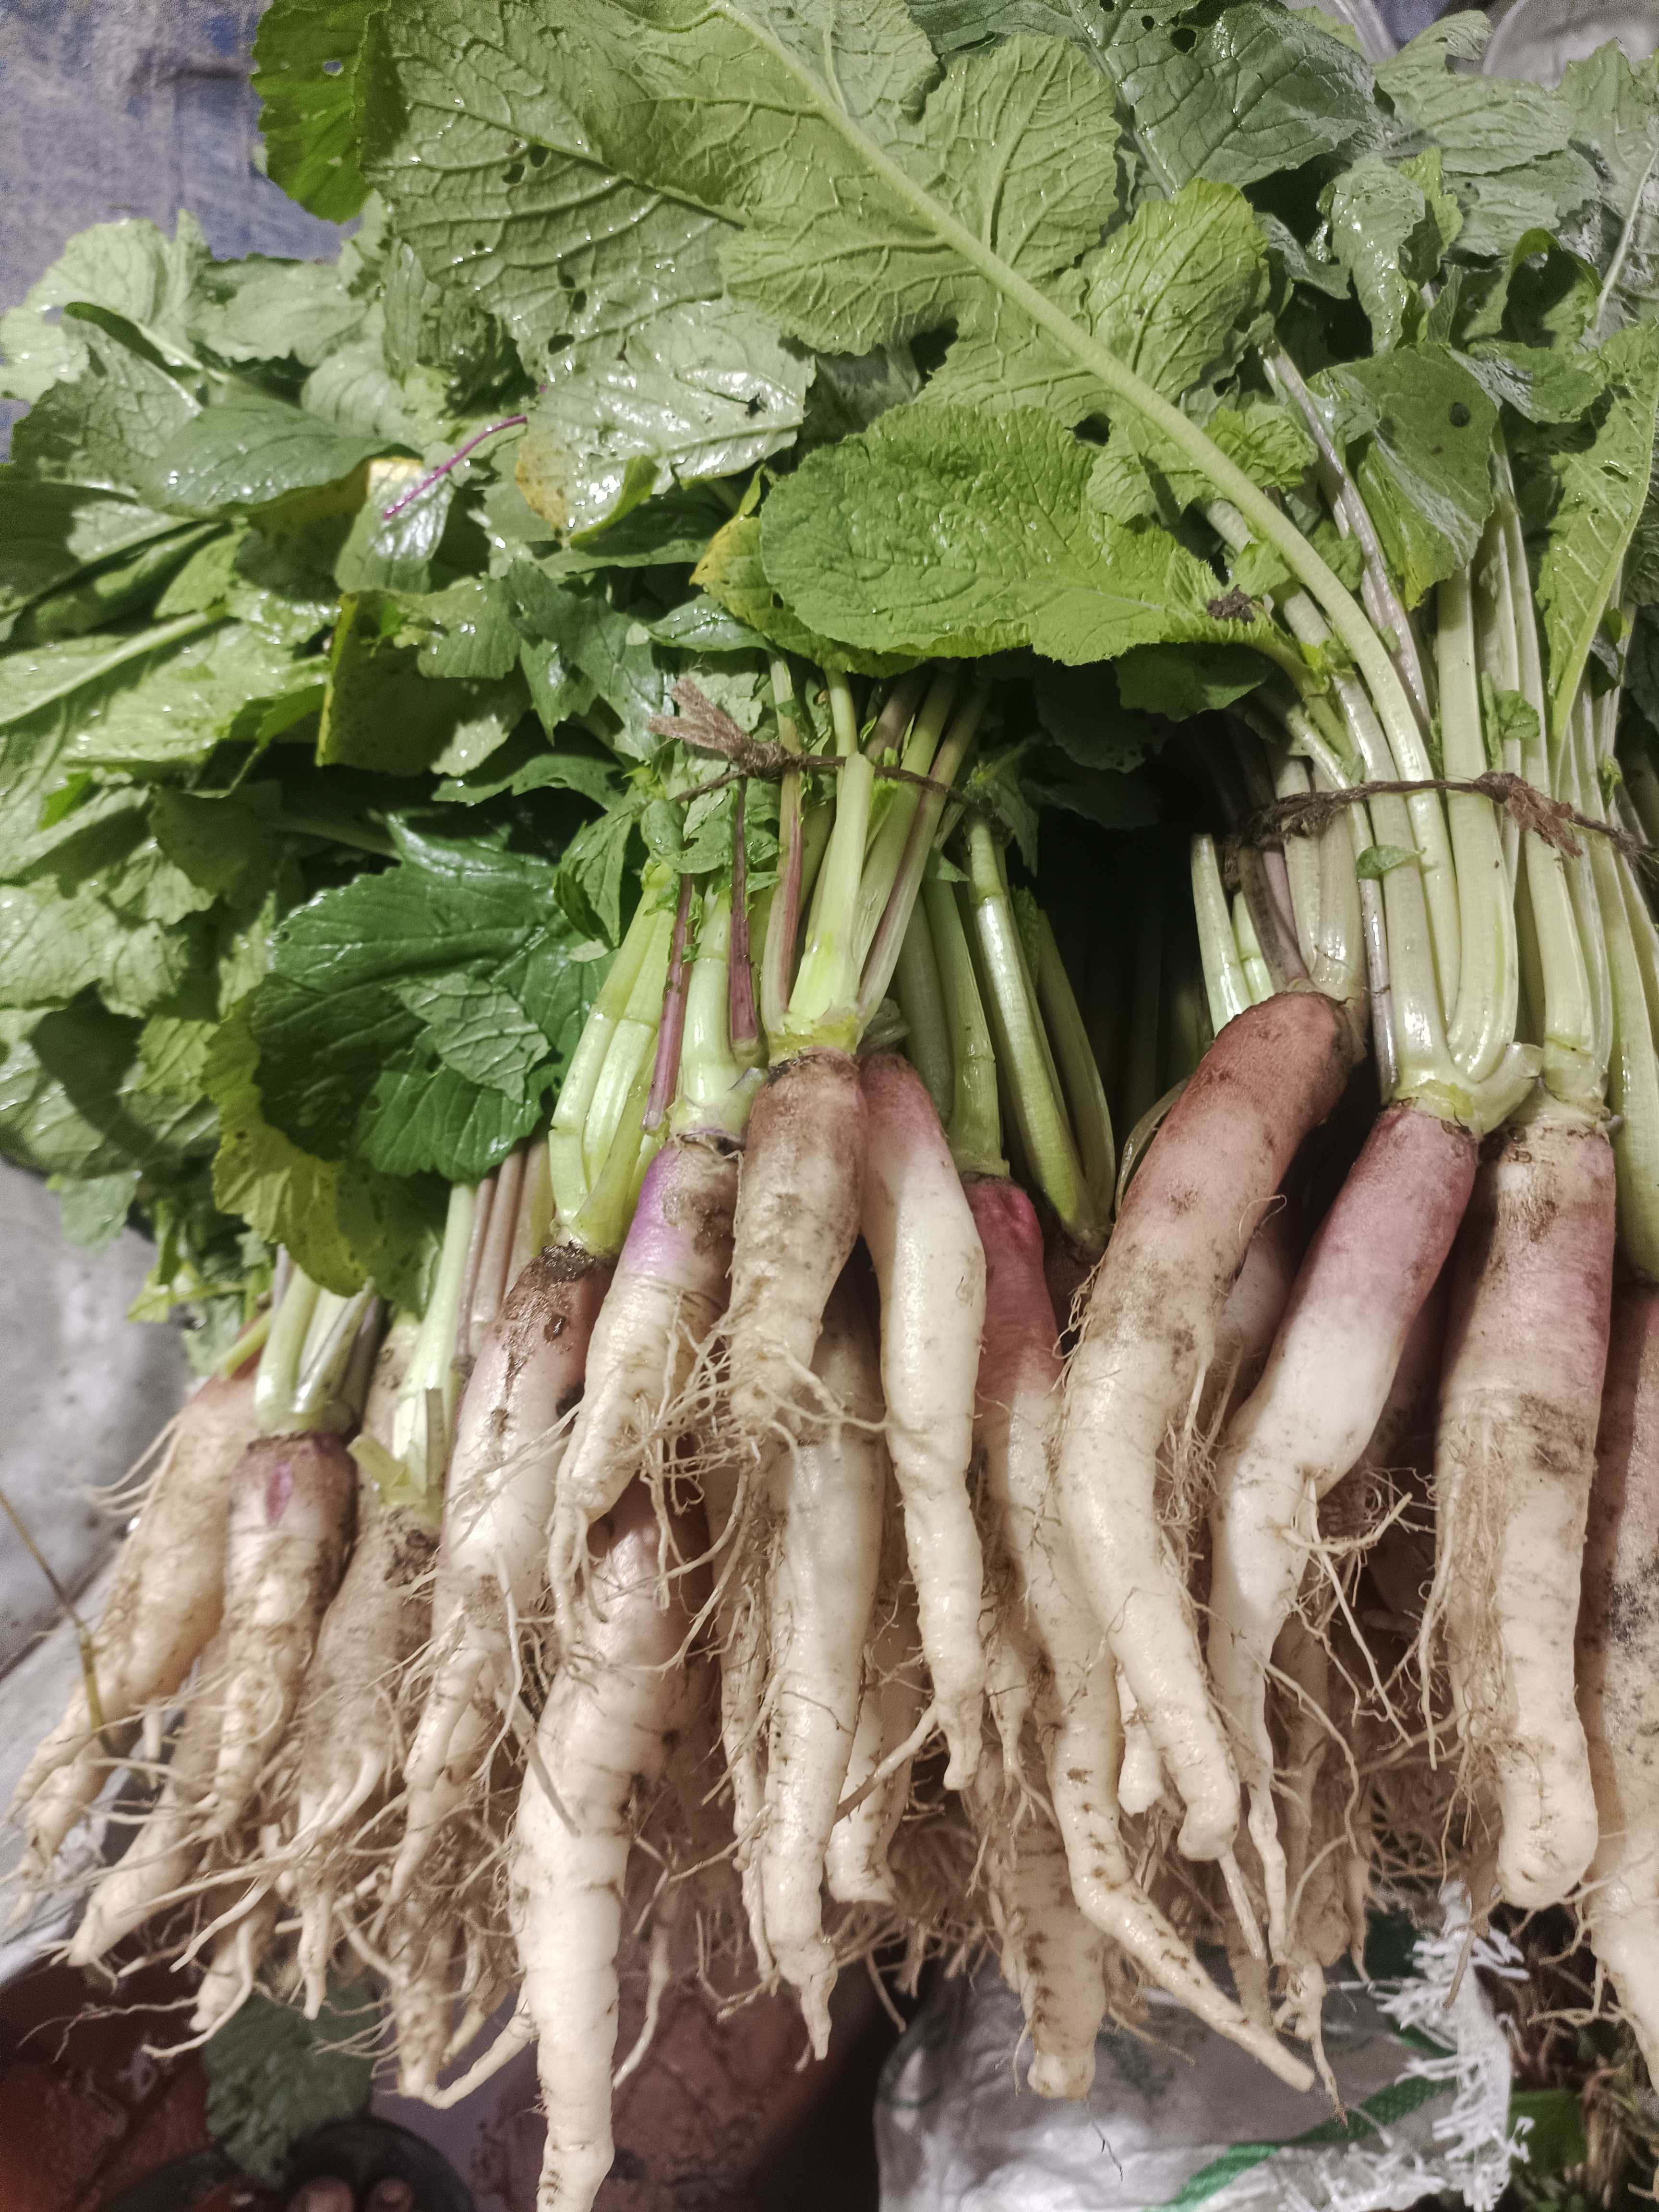
Label: Raphanus sativus